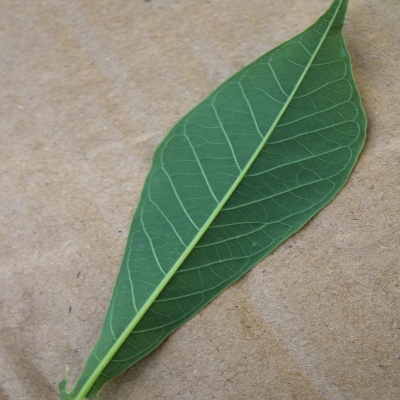
Crop: Cassava
Condition: healthy